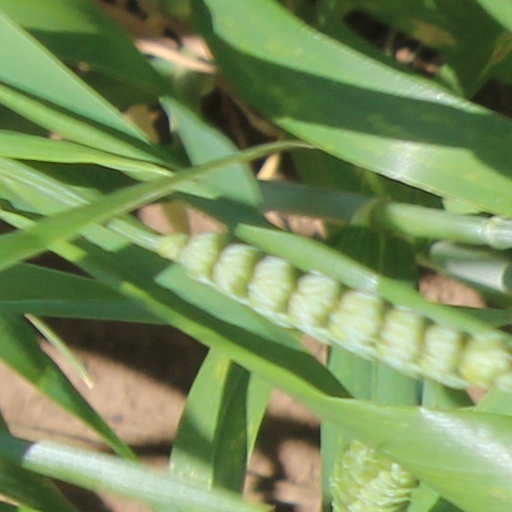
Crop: wheat